Gustav-Adolf Schultze

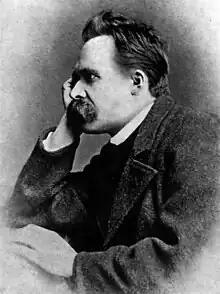
The famous portrait of Friedrich Nietzsche, 1882

On 12 February 1854, Gustav Adolf Schultze married Emma Louise Emilie Lienemann (1833–1895), a native of Germany. Shortly after the marriage, the couple moved into Lindenring in Naumburg. The young Friedrich Nietzsche was also a frequent guest there. In 1882, he would produce one of Nietzsche's famous portraits. The photo appeared on the French first edition of "Thus Spoke Zarathustra".